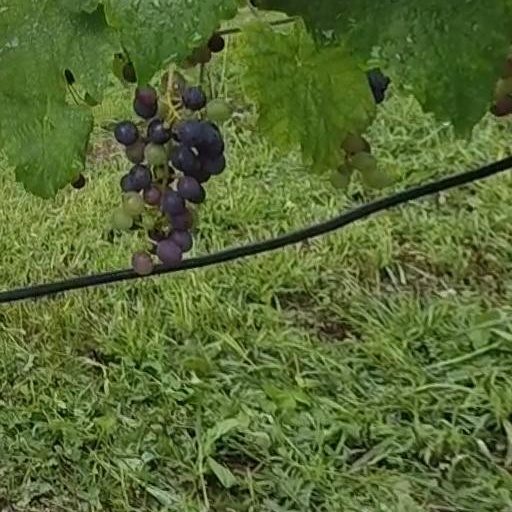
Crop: grape